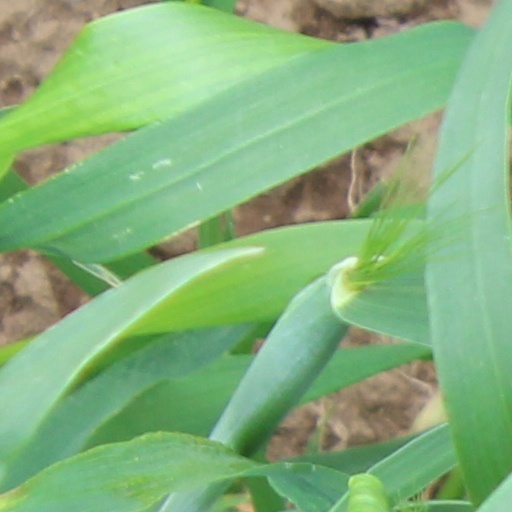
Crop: wheat